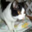
Label: cat